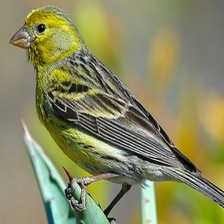
Species: CANARY
Scientific name: SERINUS CANARIA DOMESTICA